Maryland Route 313

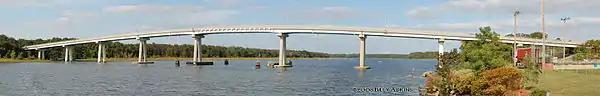
Sharptown Bridge over the Nanticoke River

MD 313 begins at an intersection with US 50 in the town of Mardela Springs, Wicomico County, where the route heads east past residences along Delmar Road, a two-lane undivided road. A short distance past US 50, the route turns north onto Sharptown Road, with MD 54 continuing east on Delmar Road toward the Delaware-Maryland state line town of Delmar. The route passes west of Mardela Middle and High School and continues north past more residences before it leaves Mardela Springs and heads into farmland a short distance west of the Delaware state line. It continues through a mix of woods and farms with some residences, crossing Plum Creek before reaching the town of Sharptown. Here, the road intersects unsigned MD 813F (Twiford Road). MD 313 bypasses Sharptown to the south and intersects MD 348 (Laurel Road). Past this intersection, the route turns north and runs along the eastern edge of the town before crossing over the Nanticoke River on the Sharptown Bridge.